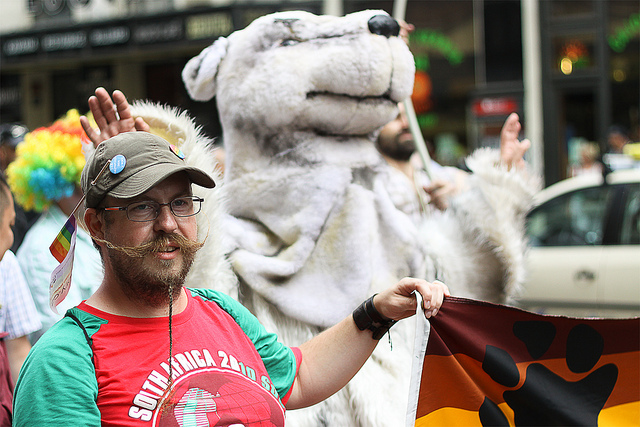
user: Given an image and a question. Answer the question in a short answer. Question: What does this man have on his lip? Short Answer:
assistant: mustache